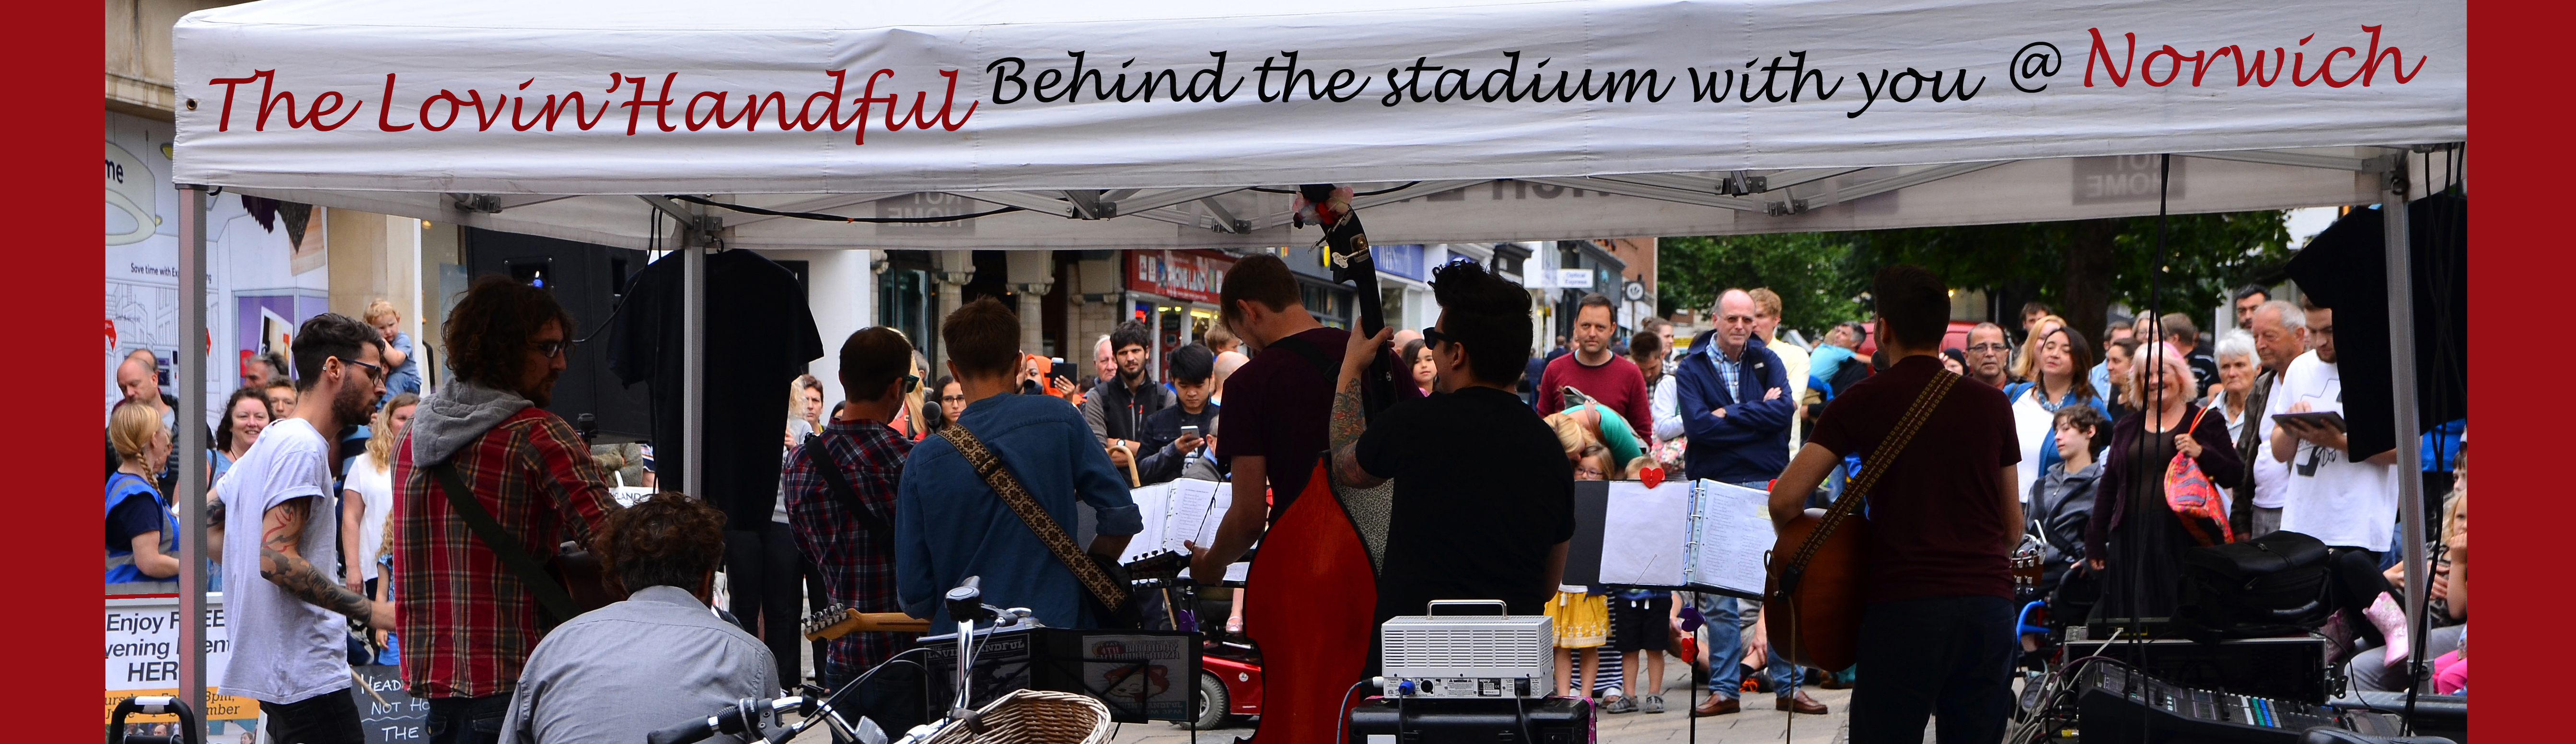
music, group, girl, city, brown, nikon, sigma, event, eyed, d7000, norwich, thelovinhandful